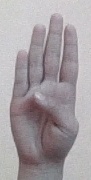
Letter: kaaf